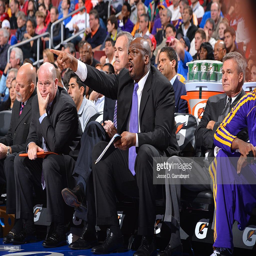
basketball small forward calls out a play during the game against sports team .